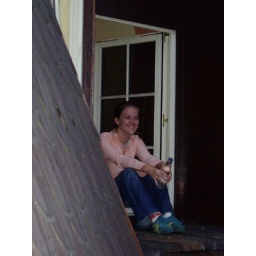
Wroclaw - Ashley sitting in the window at the hotel